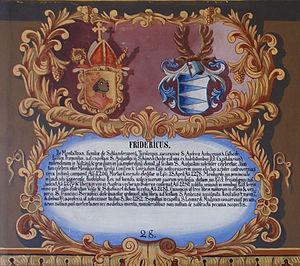
Frédéric de Montalban, mort le 8 décembre 1282 à Längenfeld en Autriche, fut de 1279 à 1282 le 28ᵉ évêque de Freising et 1ᵉʳ Comte de l'Ötztal.